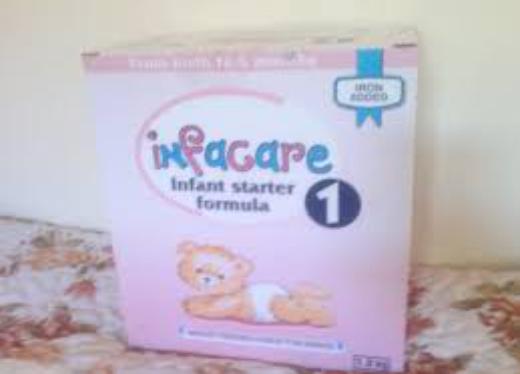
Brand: Infacare
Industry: Food